Superman III

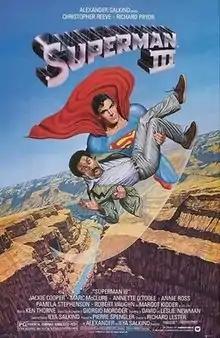
Theatrical release poster

Superman III is a 1983 superhero film directed by Richard Lester from a screenplay by David Newman and Leslie Newman based on the DC Comics character Superman. It is the third installment in the "Superman" film series and the sequel to "Superman II" (1980). The film stars Christopher Reeve, Richard Pryor, Jackie Cooper, Marc McClure, Annette O'Toole, Annie Ross, Pamela Stephenson, Robert Vaughn, and Margot Kidder. In the film, Superman battles a corrupt businessman who has constructed a powerful supercomputer to kill him.